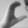
ASL letter: C